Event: Ecuador Earthquake
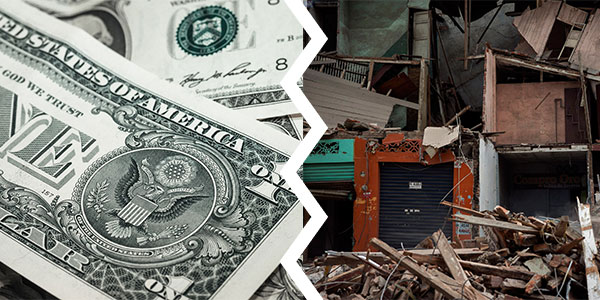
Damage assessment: no_damage